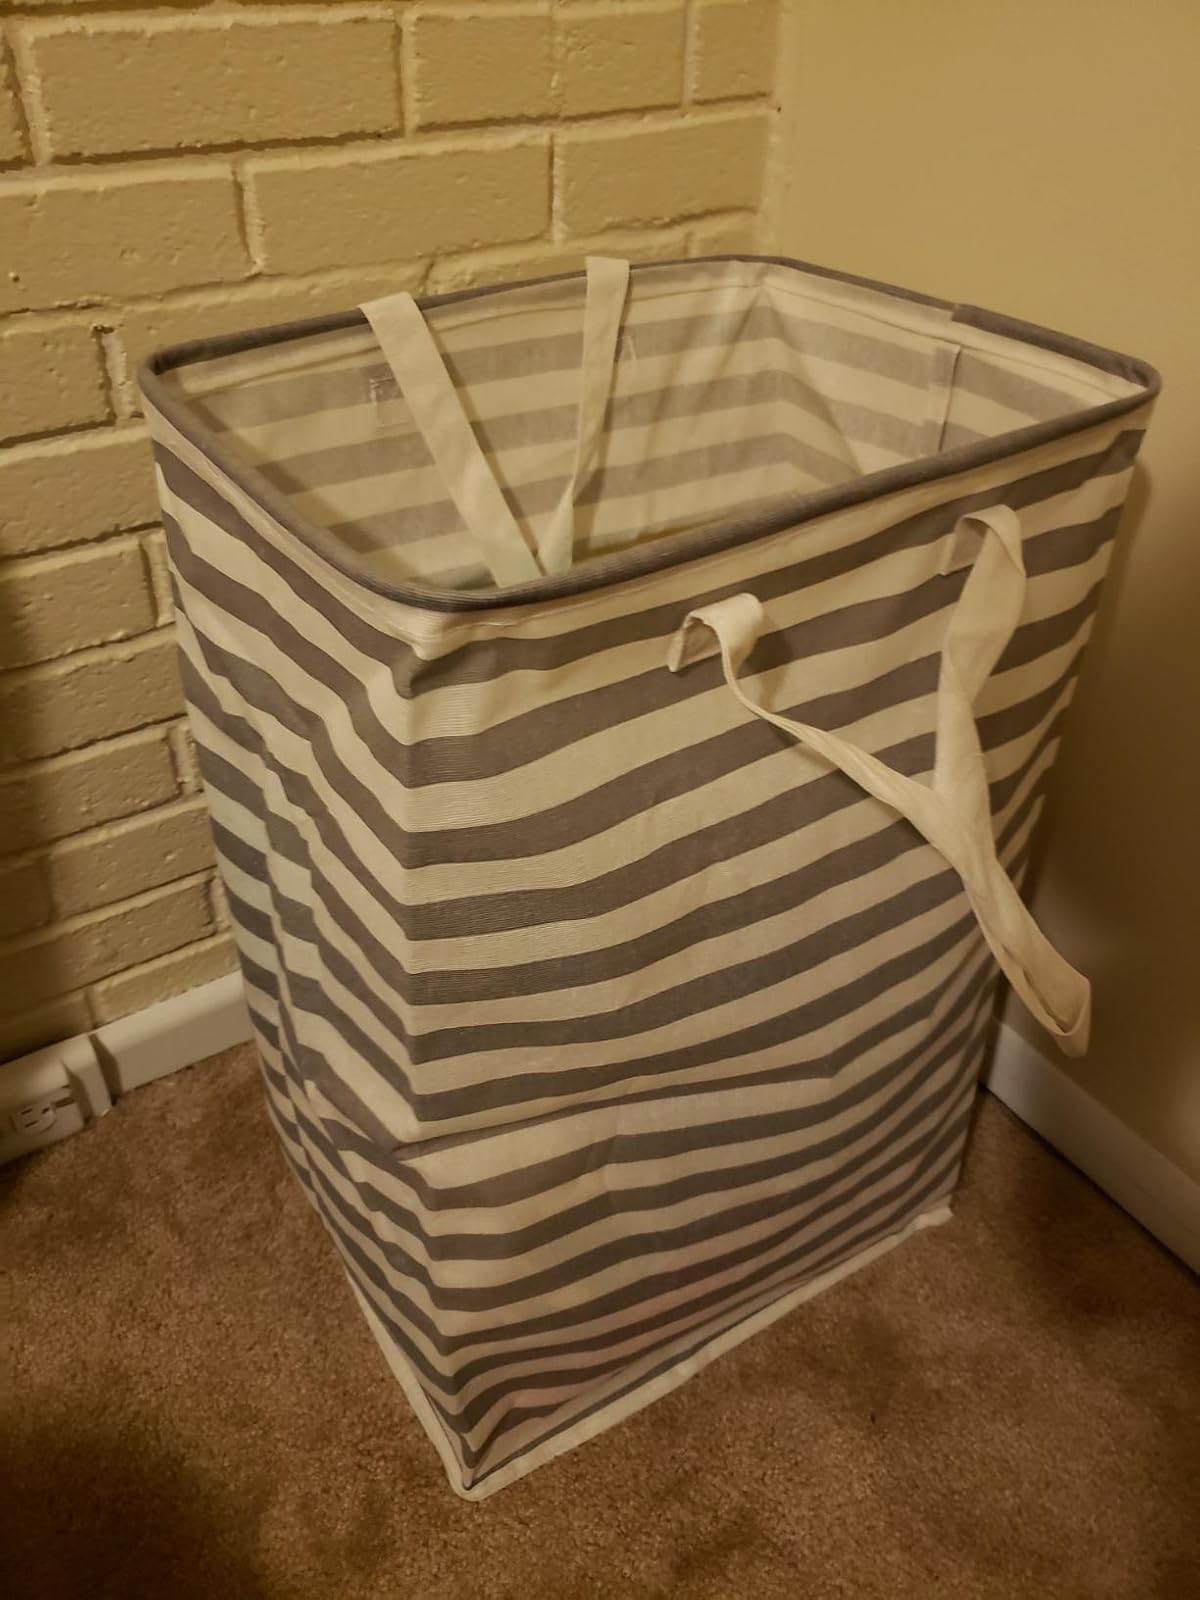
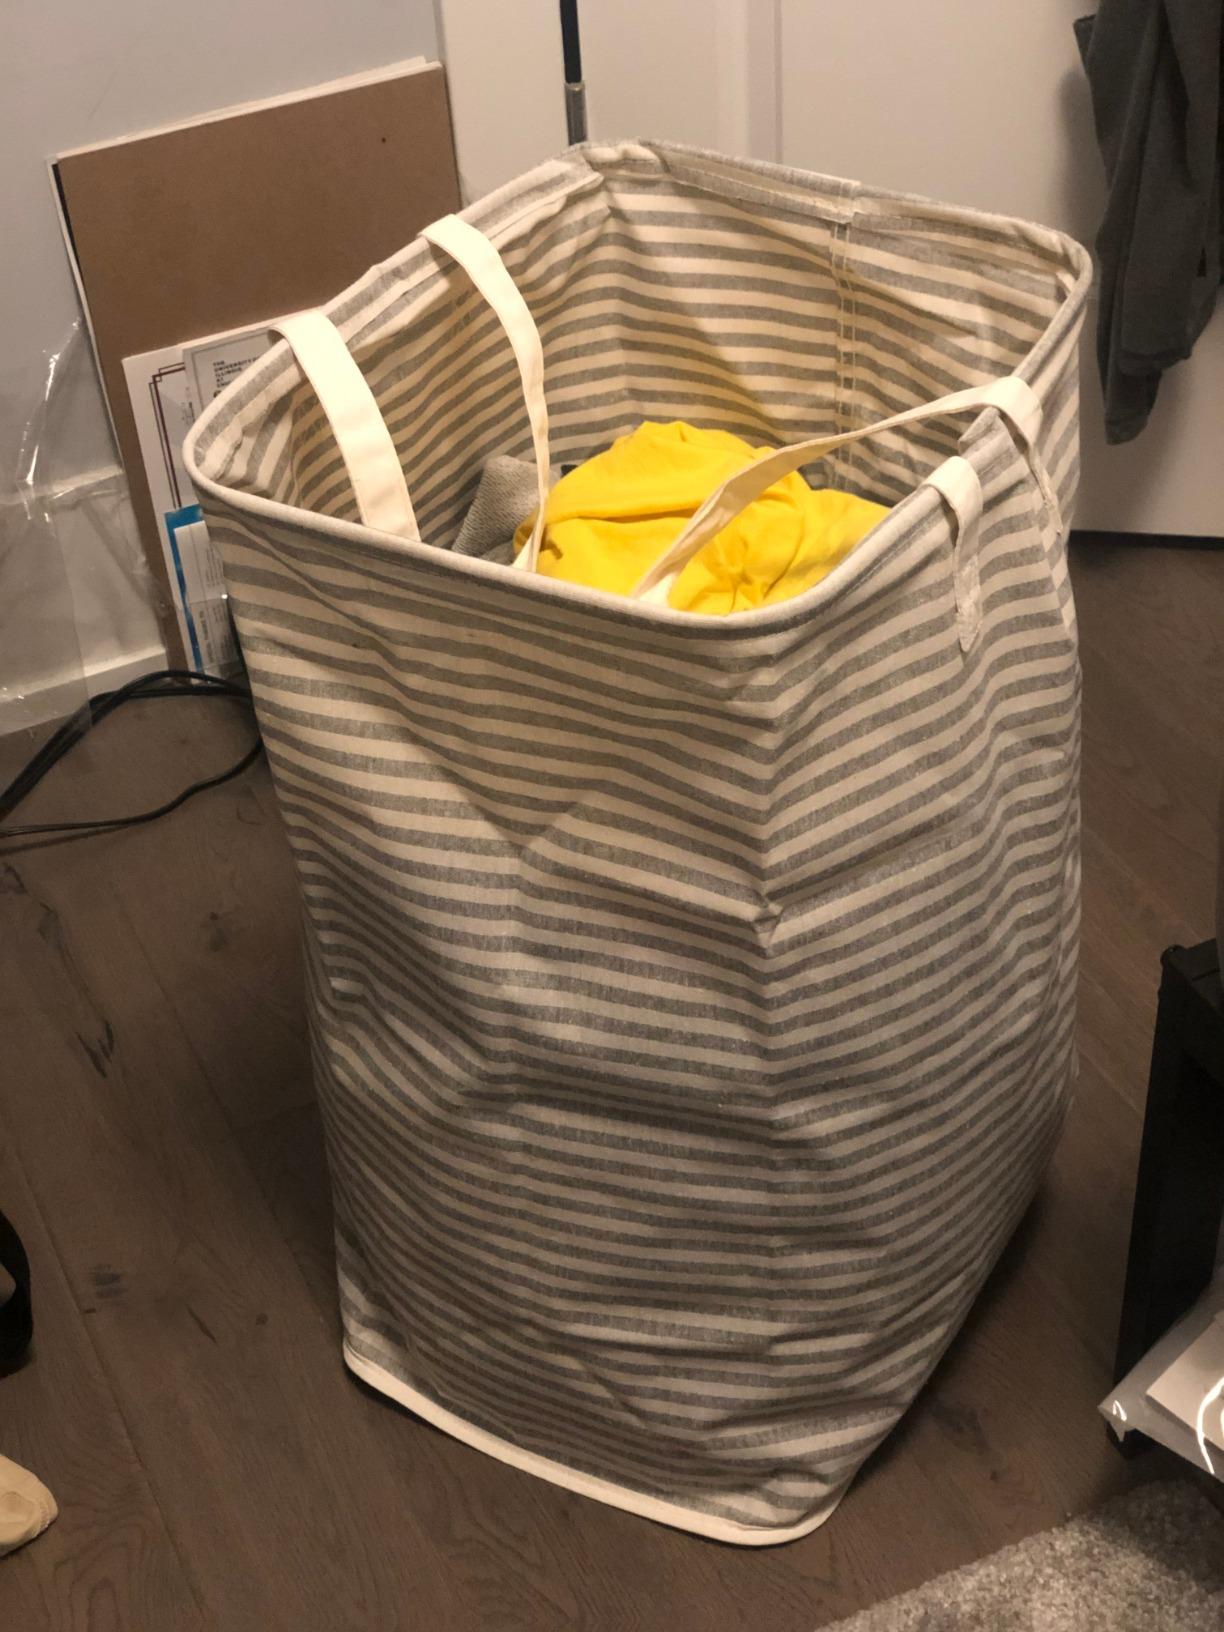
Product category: items_hamper
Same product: no